Pueblos Patrimonio

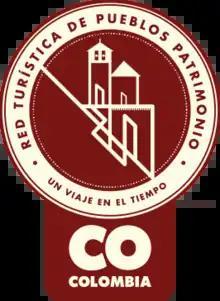
Programme logo

La Red Turística de Pueblos Patrimonio ("The Tourism Network of Heritage Towns") is an initiative led by Colombia's Ministry of Commerce, Industry, and Tourism, with the assistance of the Ministry of Culture. It is administered by the National Tourism Foundation (FONTUR).